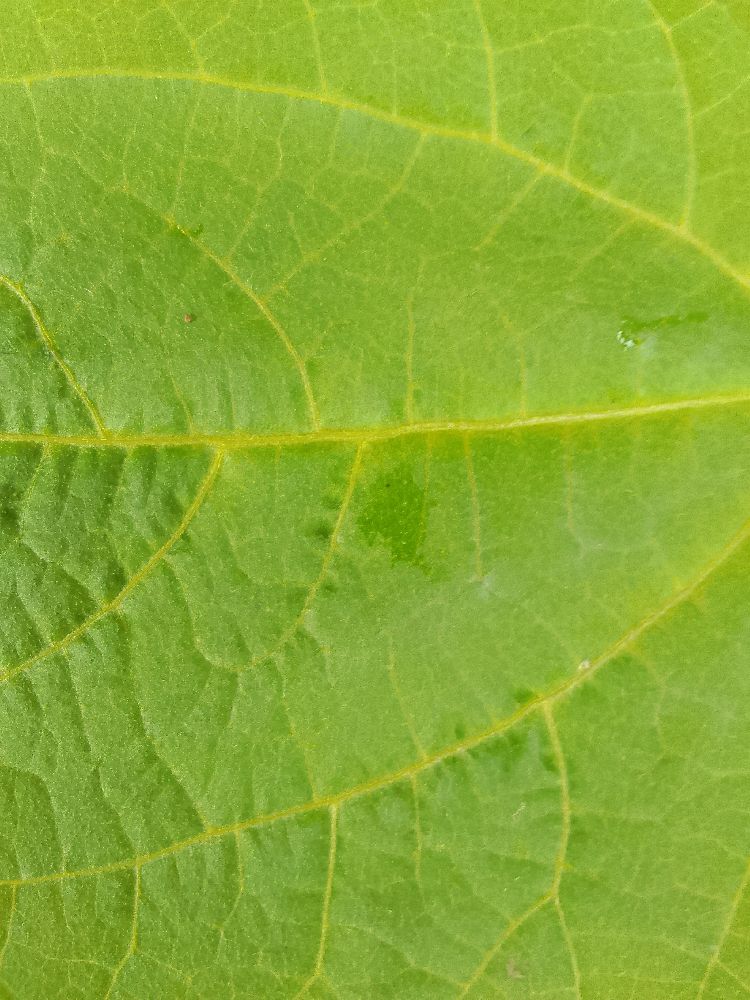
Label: healthy